Bob Dunn (cartoonist)

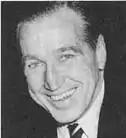
Bob Dunn

Bob Dunn (March 5, 1908 – January 31, 1989) was an American cartoonist, entertainer and gagwriter who drew several comic strips. In addition to his own strips, Dunn was known for his work on Jimmy Hatlo's "Little Iodine" and "They'll Do It Every Time", and is said to have invented the modern knock-knock joke in 1936.